Hispanics in the United States Marine Corps

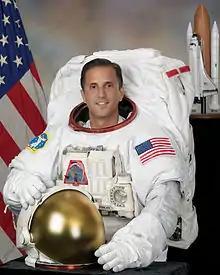
Joseph M. Acaba

According to the Air War College, Air University, Hispanics had been underrepresented in the all-volunteer armed forces, especially among officers. Although Hispanics made up 18% of the total Marine population, they made up 5.5% of the officers corps. Hispanics have been underrepresented in the all-volunteer armed forces, especially among officers. This began to change, as increasing numbers of Hispanics entered the military. The Marine Corps, realizing its shortage of Hispanics in the officer ranks, developed a program to grow its own and sends young enlisted Marines to college while on active duty to obtain a degree and a commission. Prior to 2000, two Marines of Hispanic descent reached the ranks of brigadier general and above. Since then, seven Hispanics have been promoted to the rank of brigadier general and above. One of the seven, Joseph V. Medina, was a graduate of the United States Naval Academy. The other six obtained their commissions after enlisting in the Marines upon receiving their college degrees.